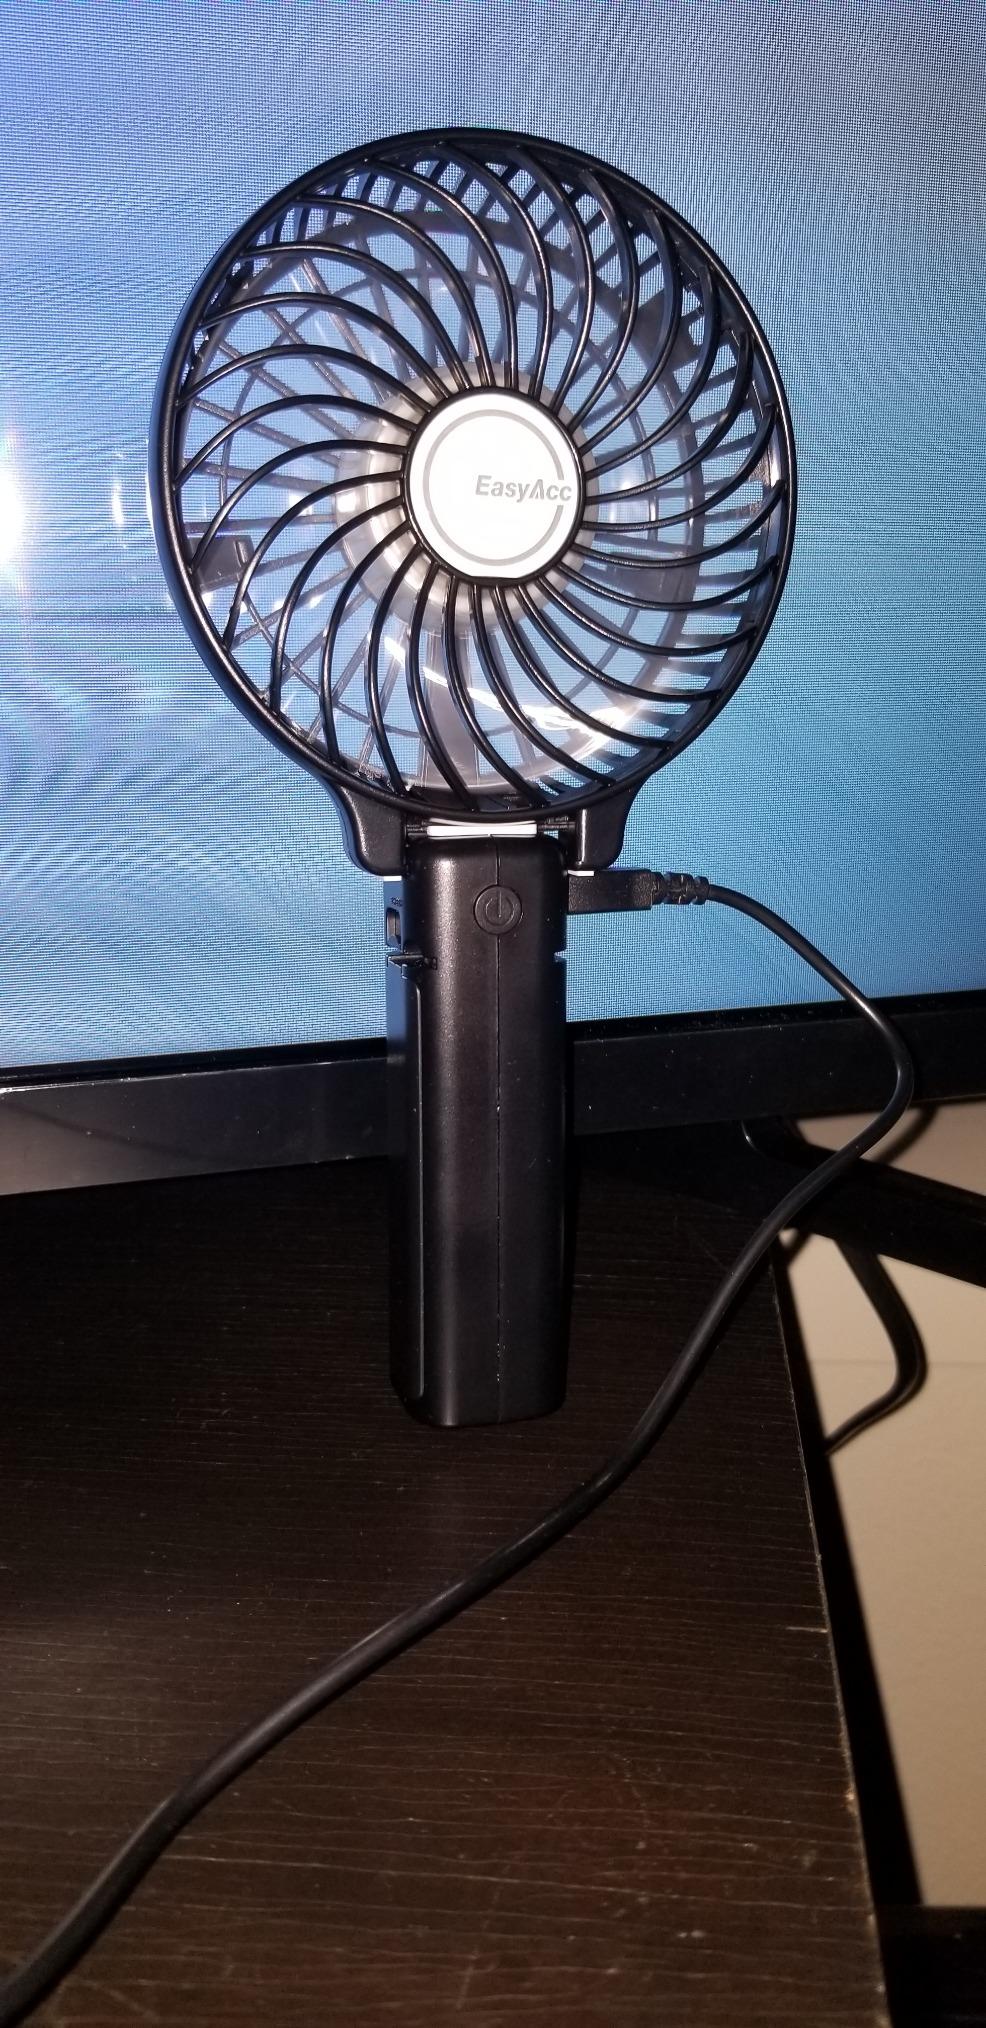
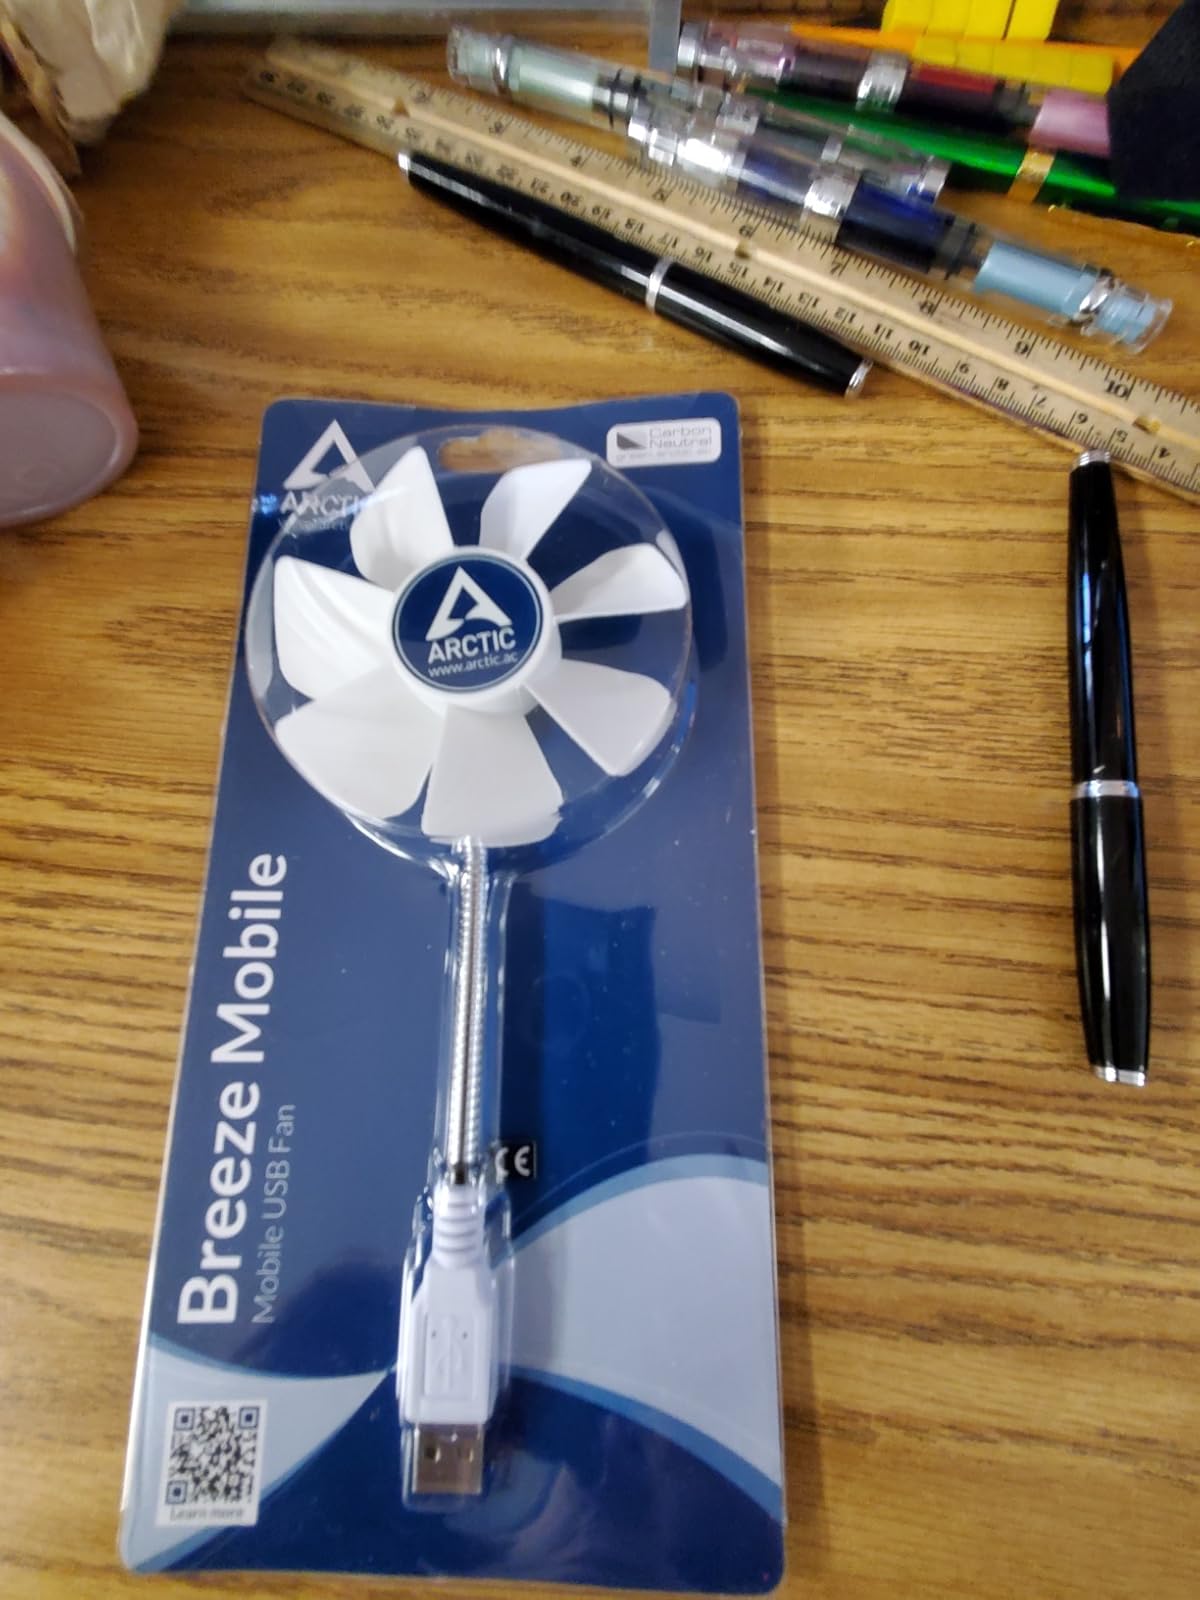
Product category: fan
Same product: no